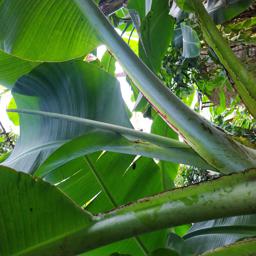
Label: JAHAJI STEM